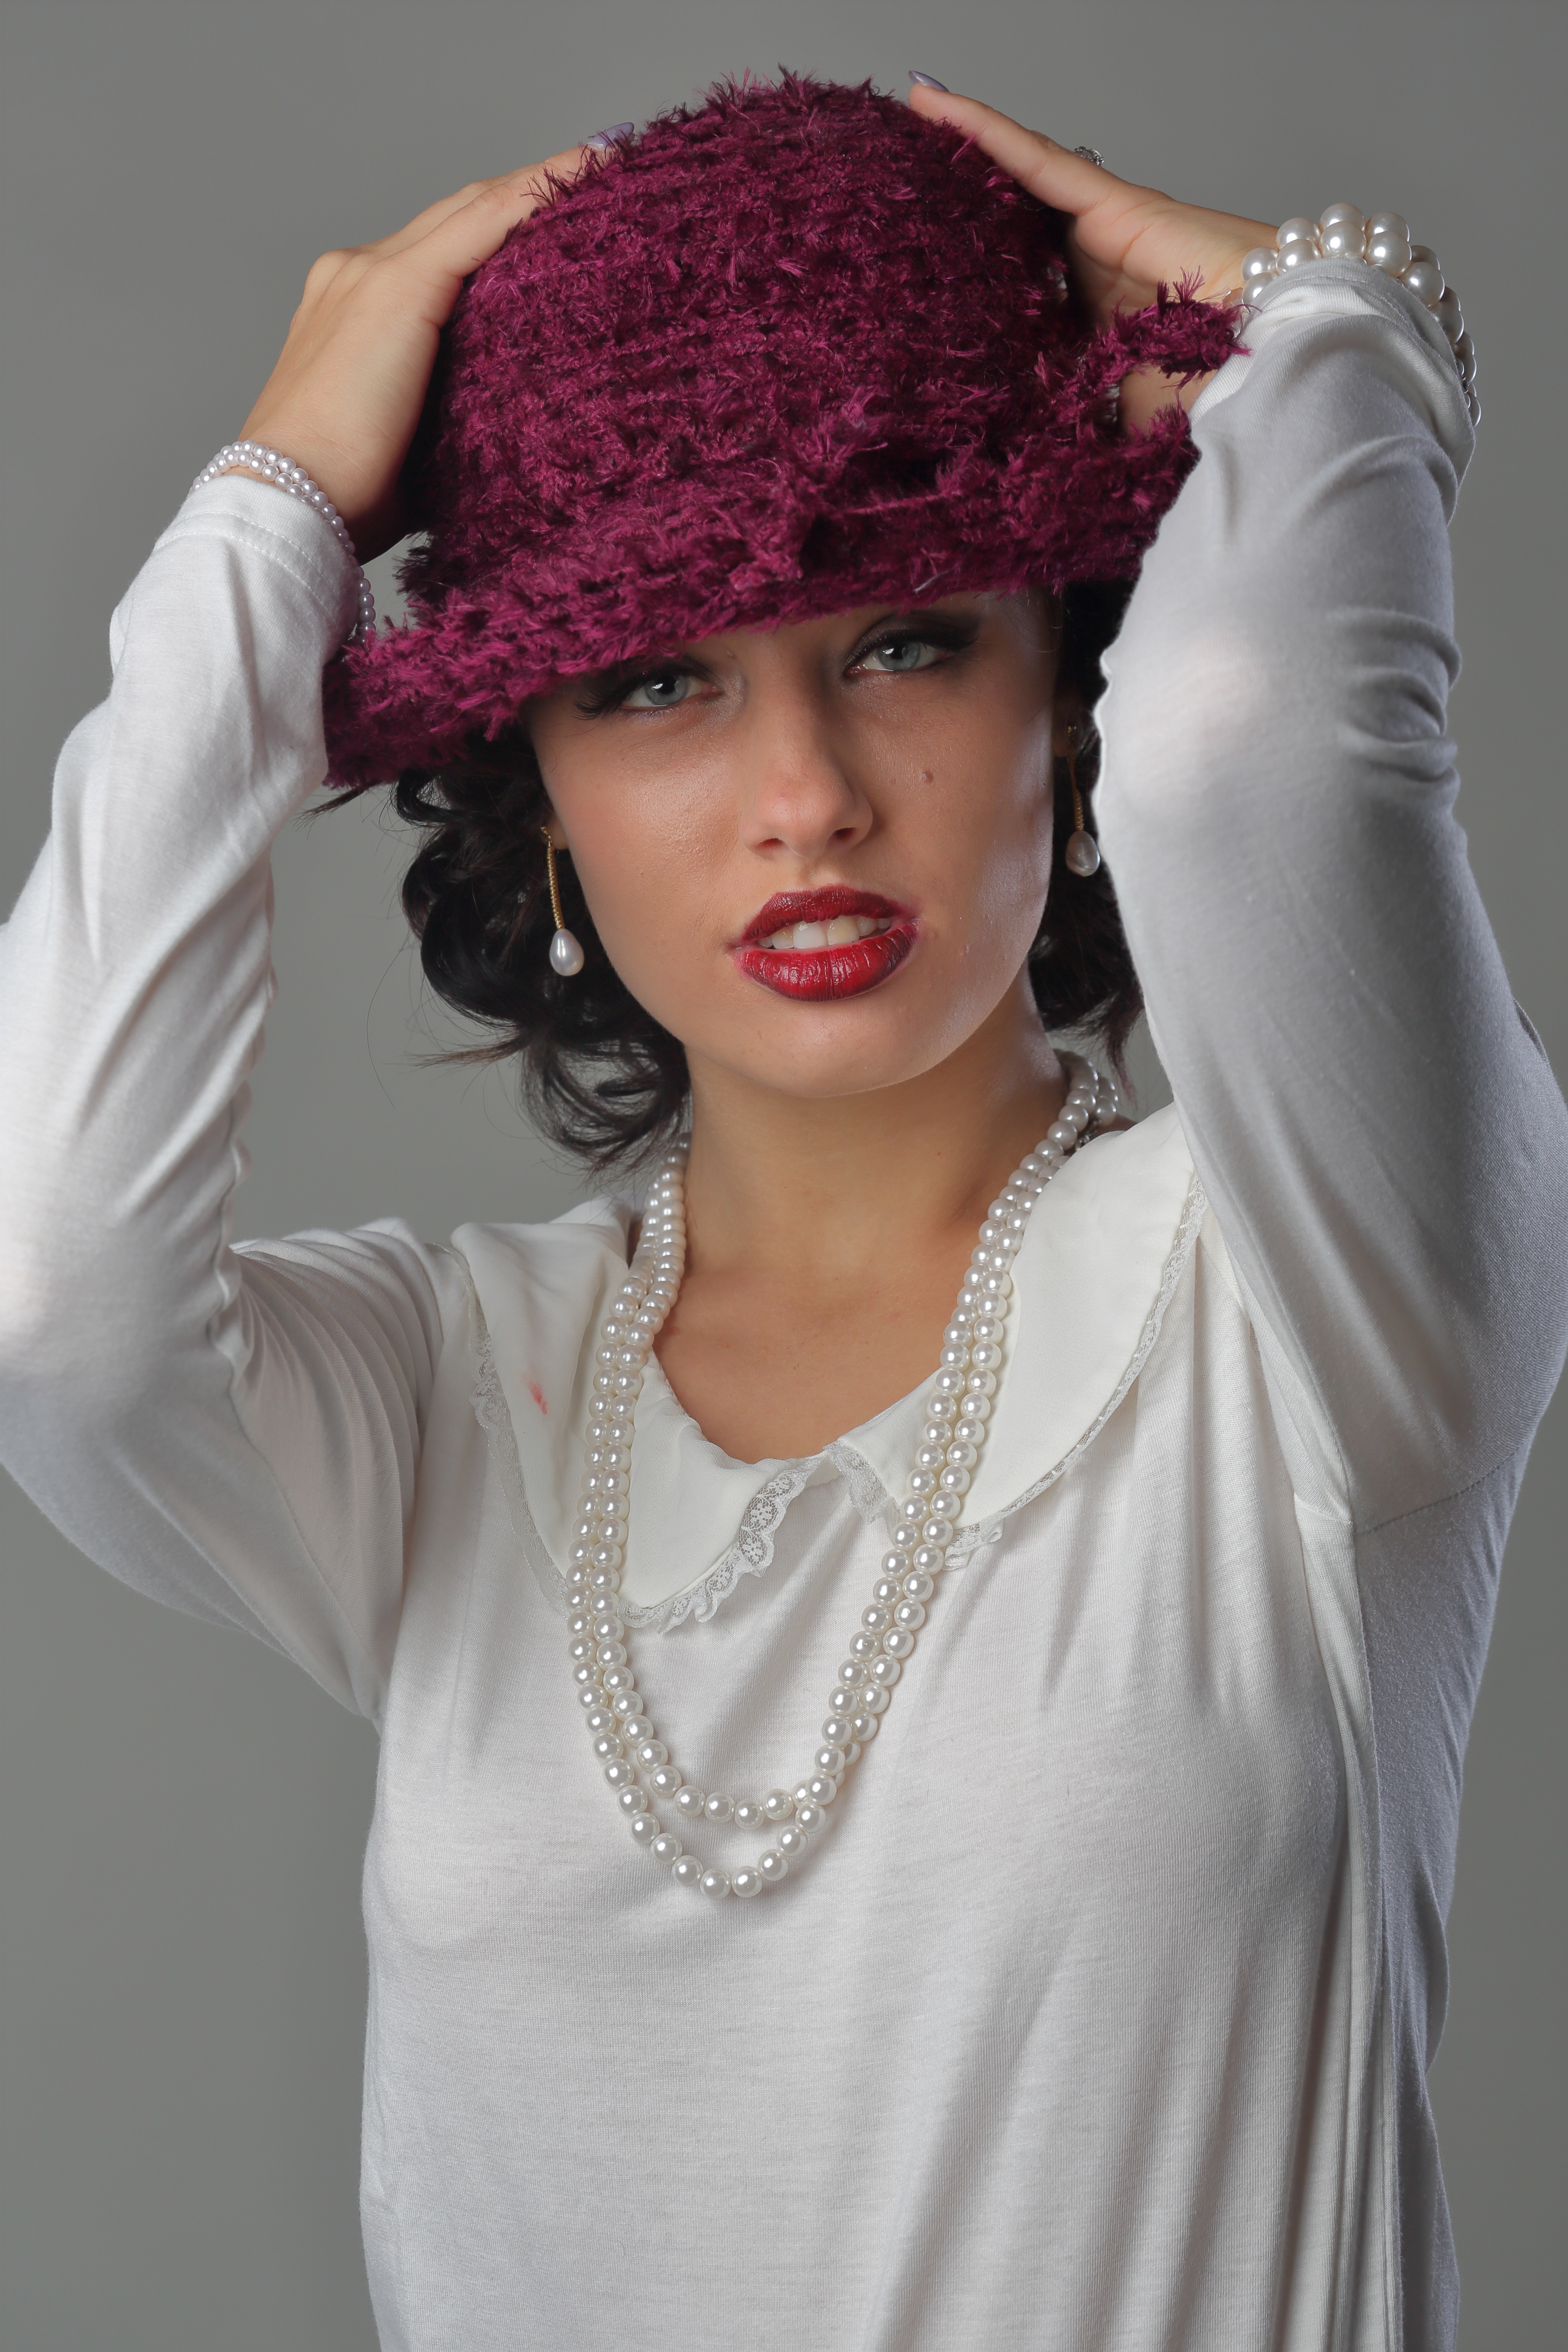
woman, hair, female, fur, model, hat, fashion, clothing, lady, pink, outerwear, hairstyle, posing, cap, beauty, style, costume, attractive, glamour, photo shoot, women fashion, fashion accessory